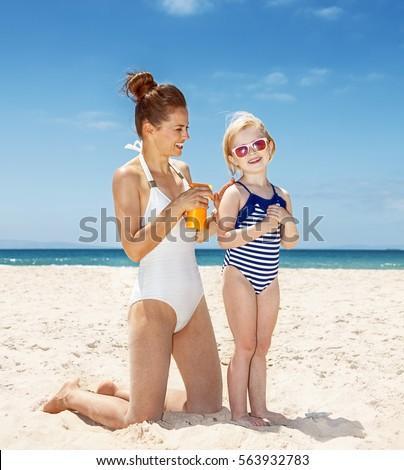
family fun on white sand .